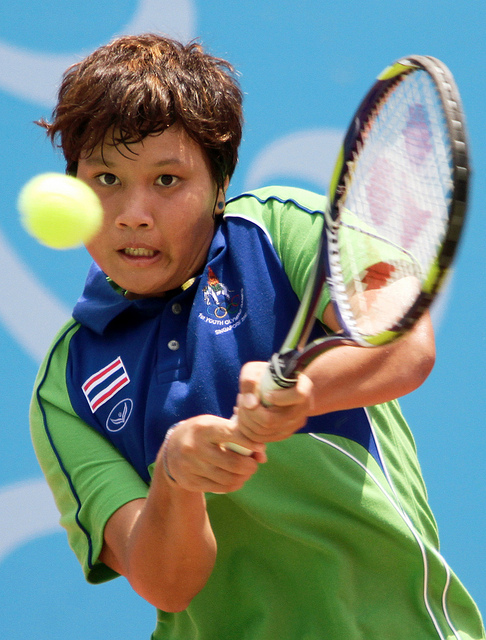
đứa trẻ đang cầm vợt tennis thi đấu trên sân